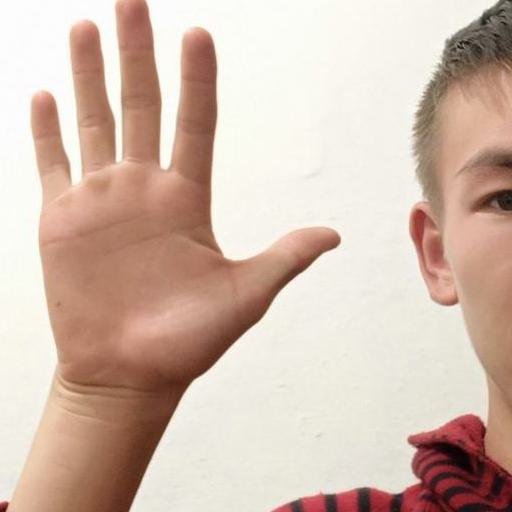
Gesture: palm